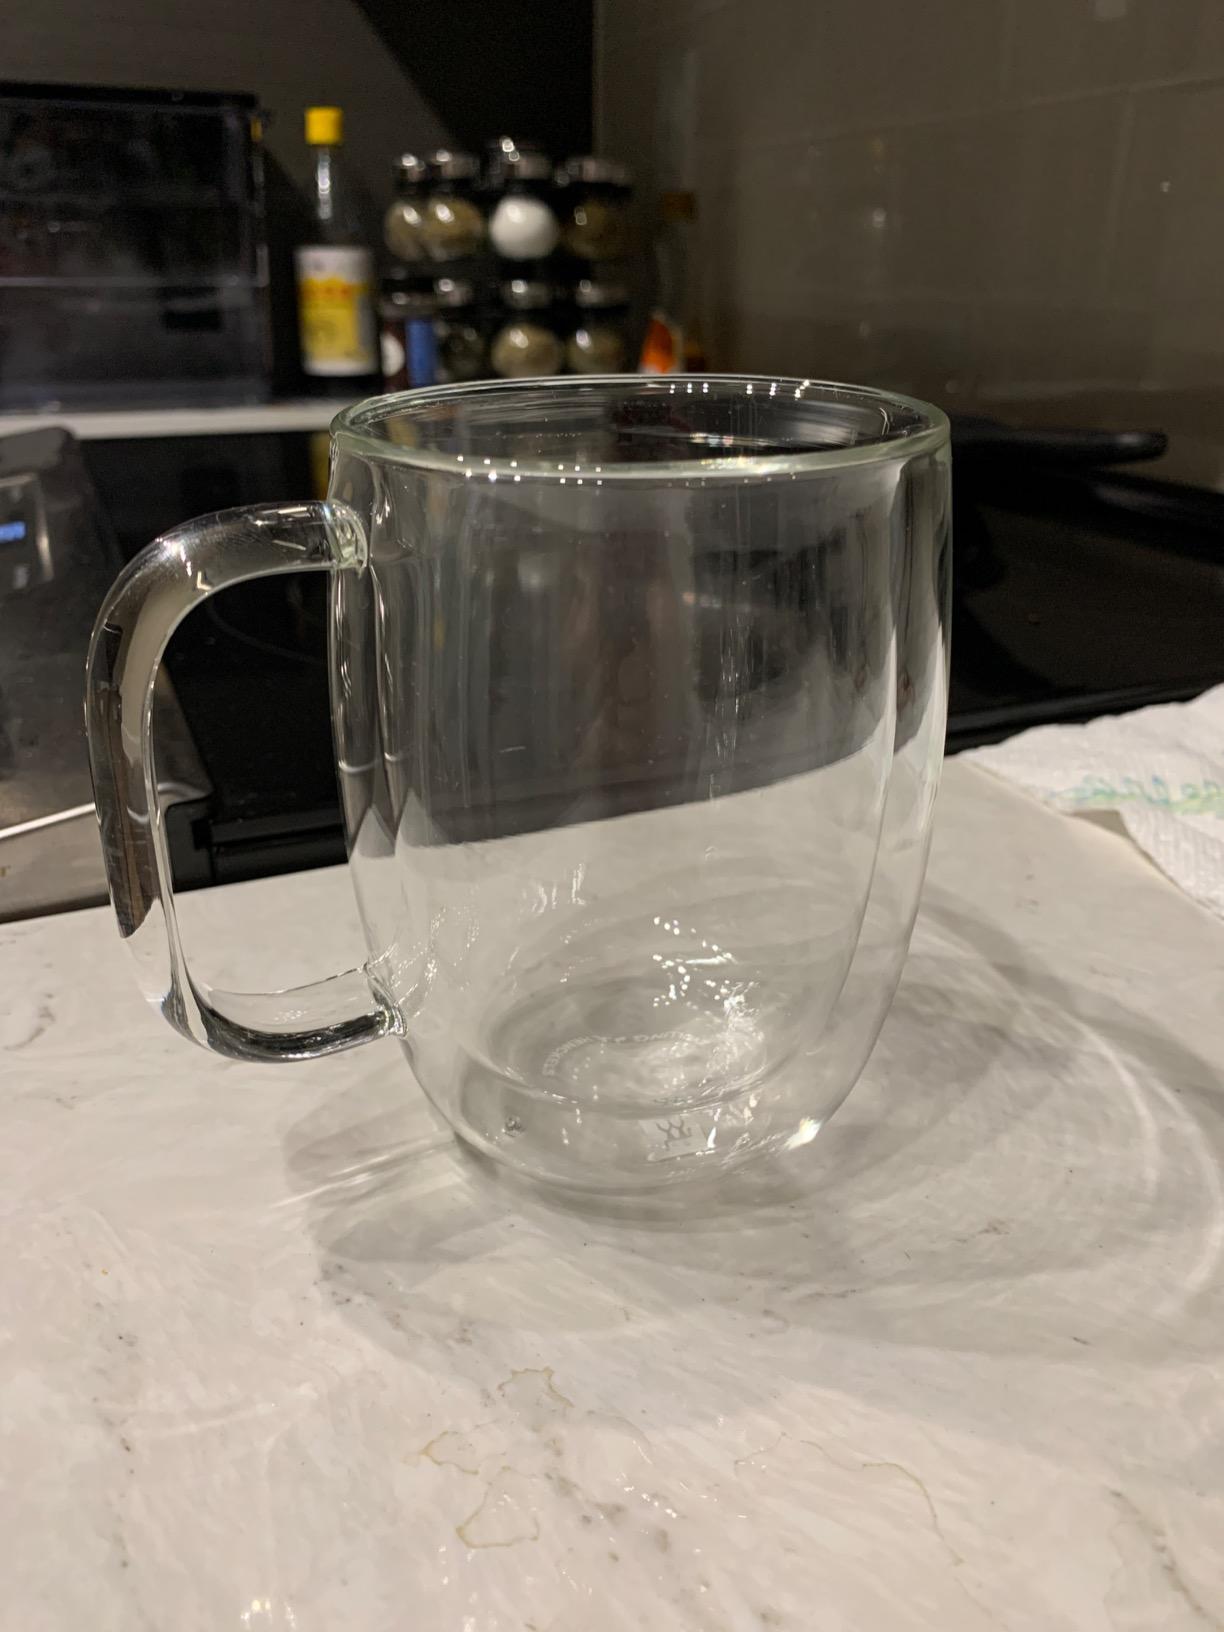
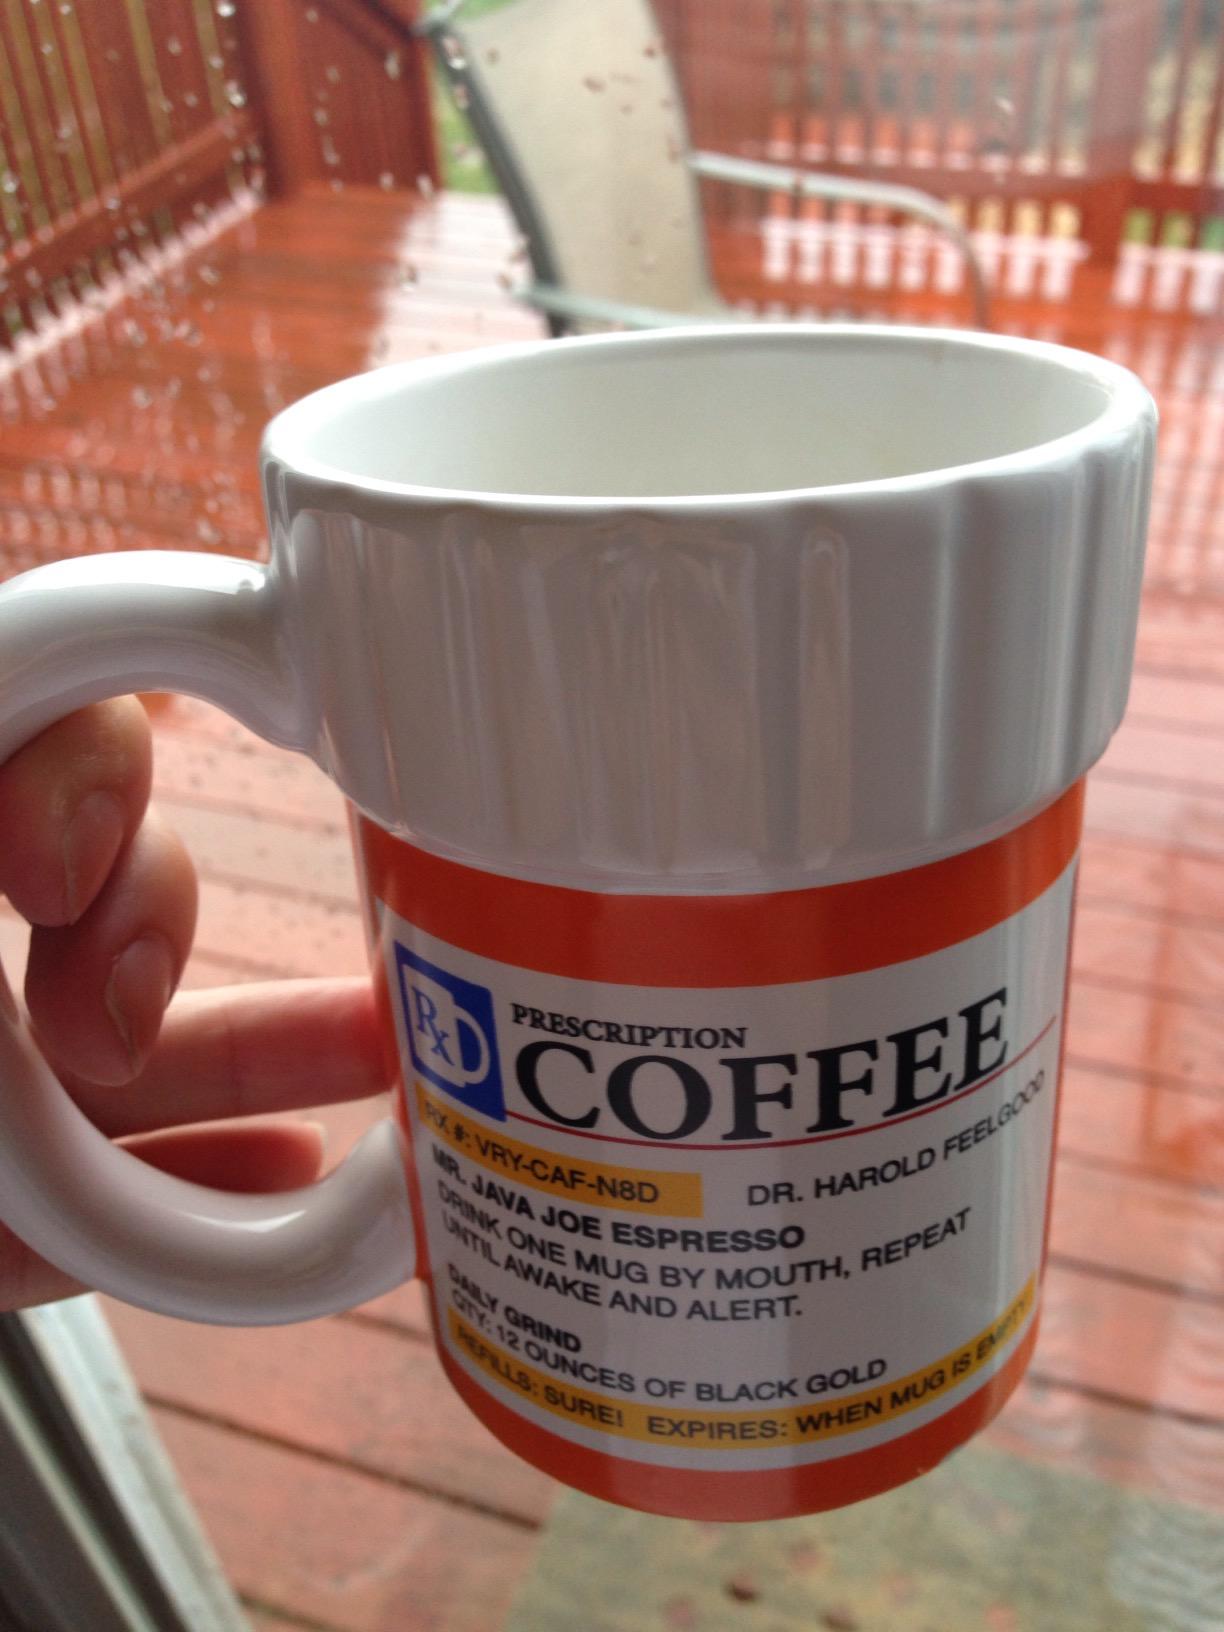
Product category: items_mug
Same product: no